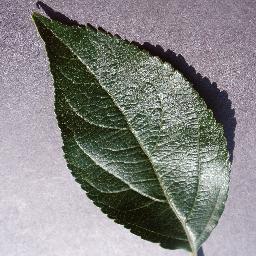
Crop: apple
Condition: healthy